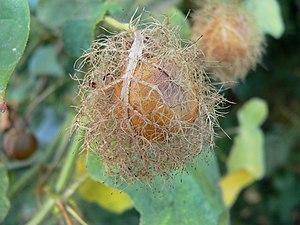
Passiflora foetida, La Réunion
Passiflora foetida, la passiflore fétide, est une liane herbacée de la famille des Passifloraceae, originaire des zones tropicales et subtropicales d'Amérique. Elle s'est répandue maintenant partout sous les tropiques où elle peut devenir une adventice des cultures.